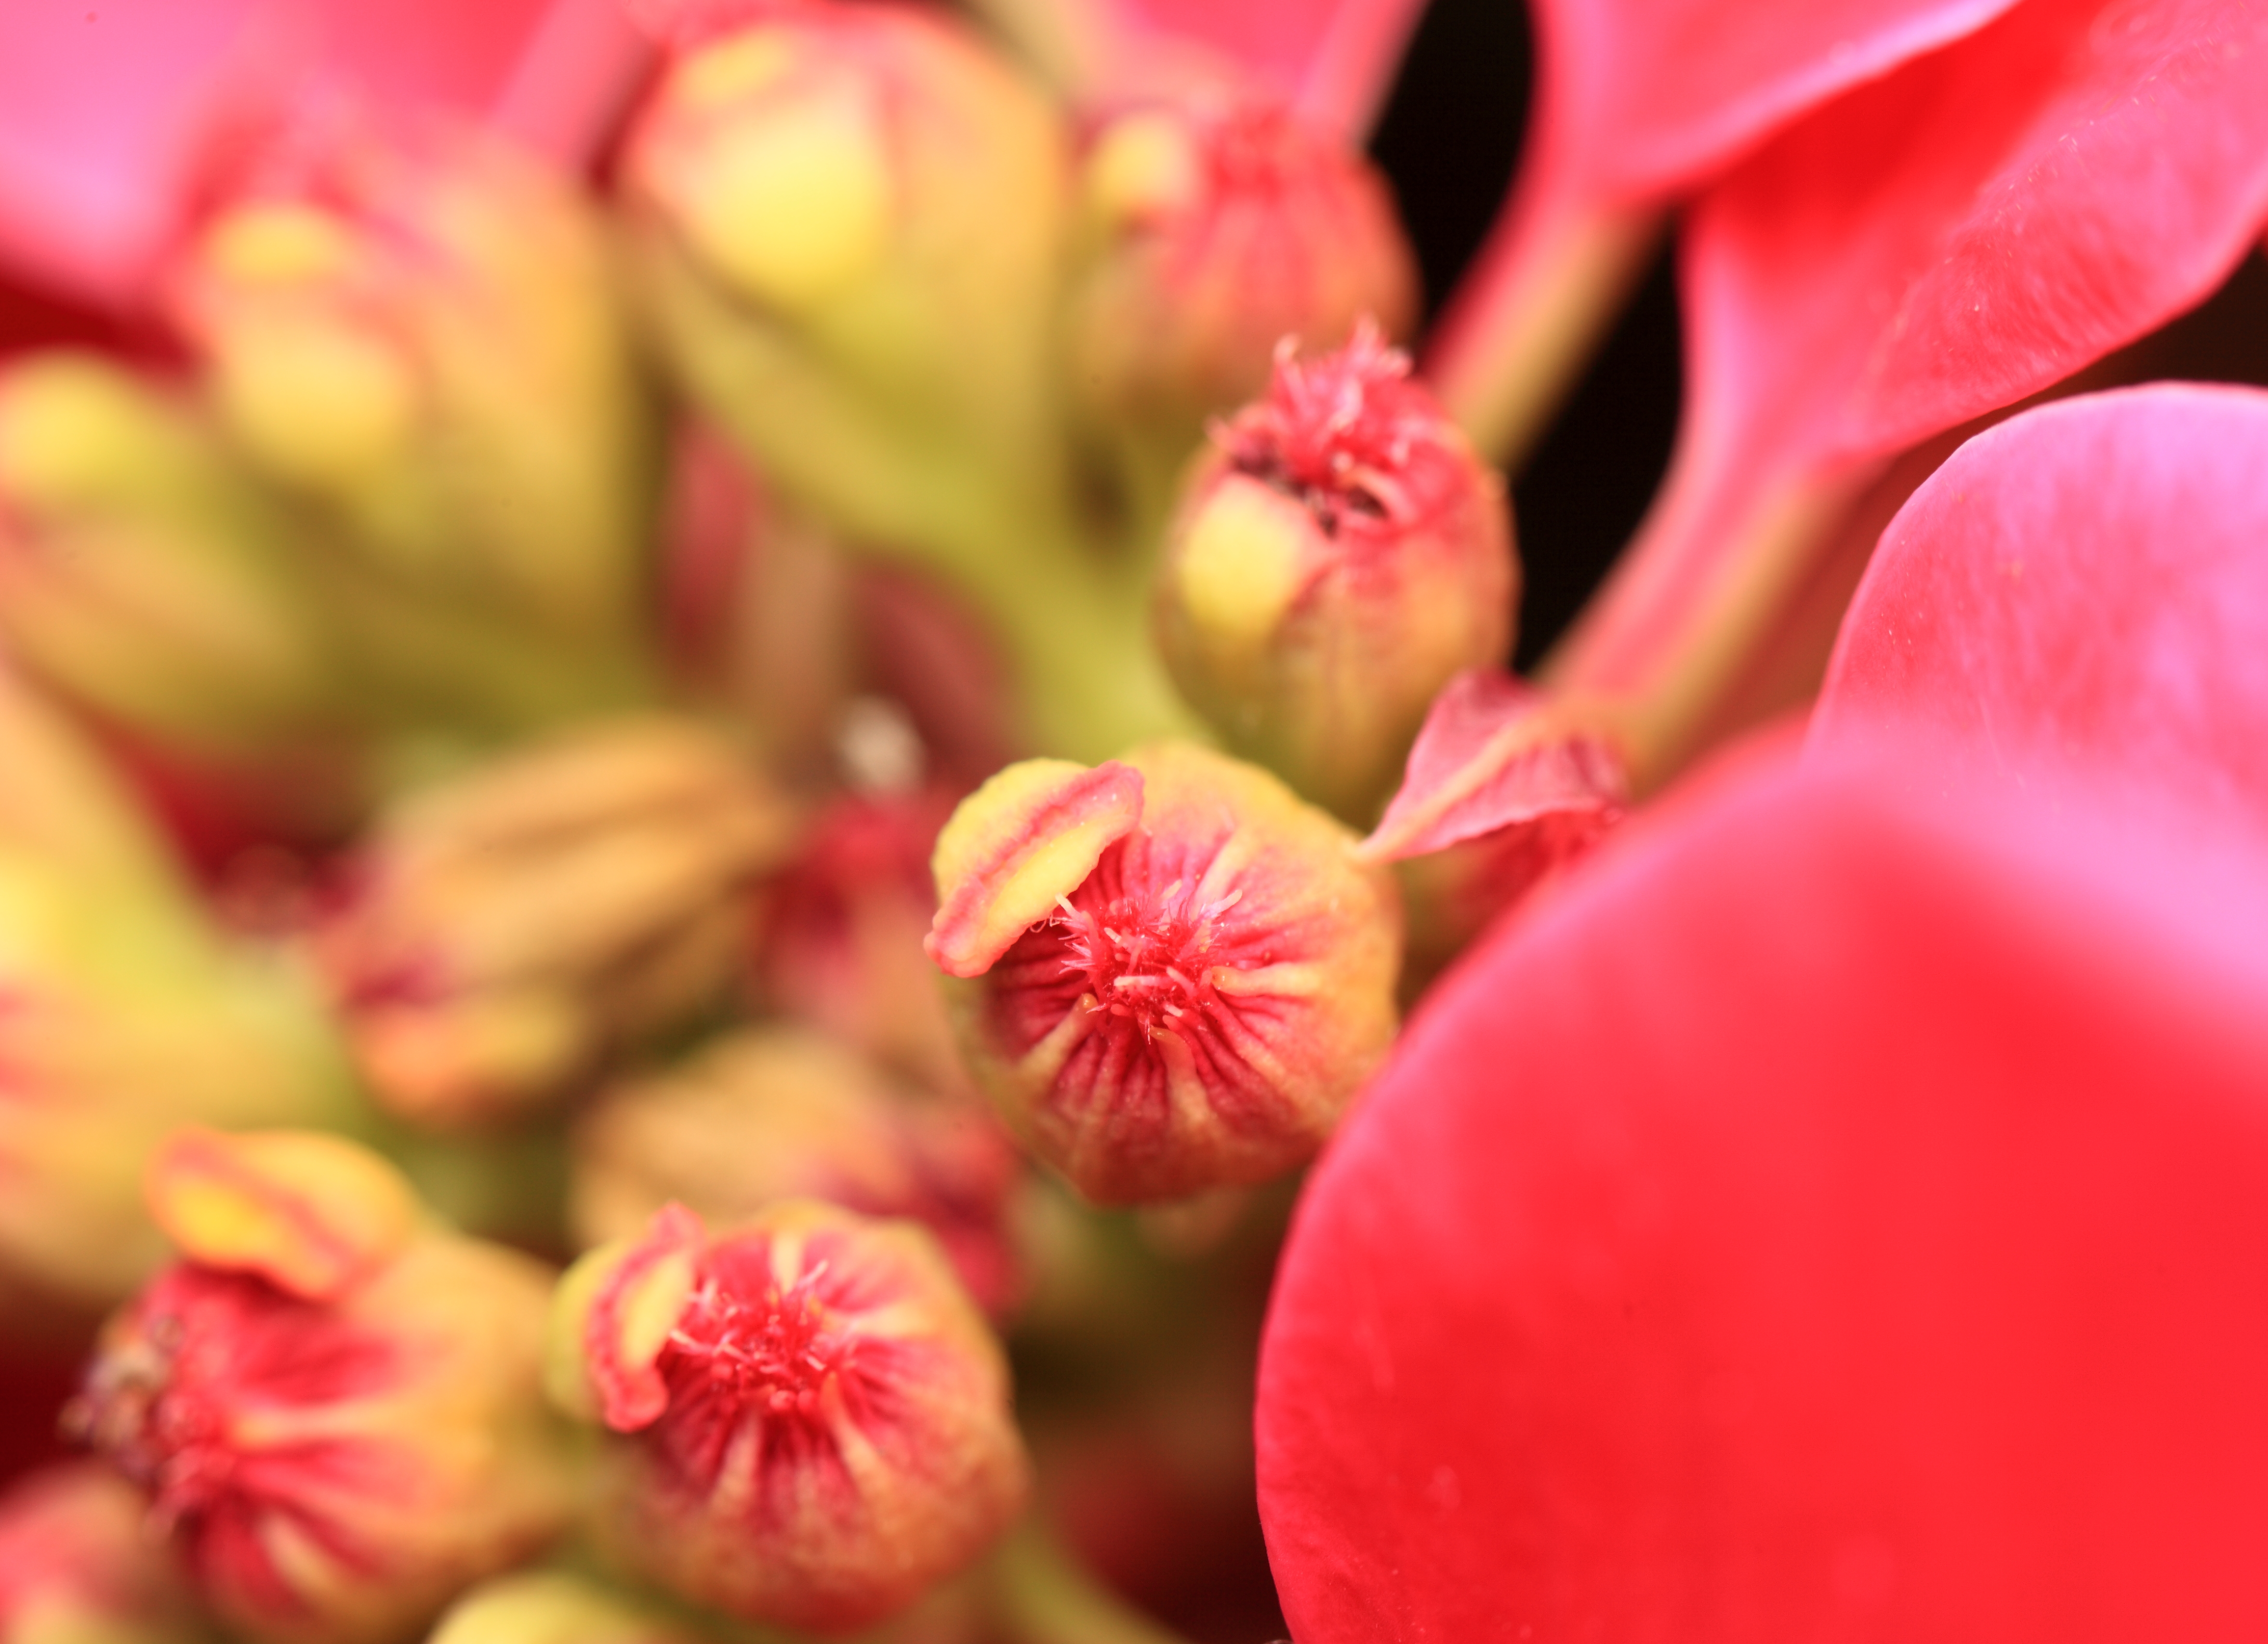
blossom, plant, photography, fruit, flower, petal, high, red, produce, botany, pink, flora, close up, cool image, shrub, 5d, hires, poinsettia, markii, hi, res, resolution, chiba, pulcherrima, euphorbia, macro photography, flowering plant, land plant